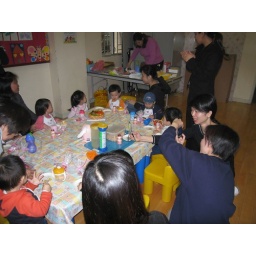
Have a seat around the table